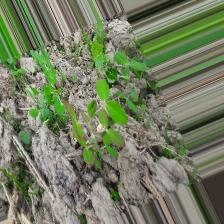
Label: Lentil Rust